Koidanov (Hasidic dynasty)

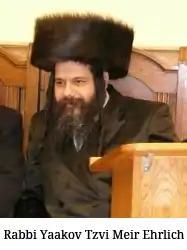

After the Holocaust, Koidanover Hasidism was re-established in Tel Aviv by Rabbi Chanoch Henoch Dov Zilberfarb (1890–1978), who was the son of Reb Meshulam Zalman Yosef Zilberfarb and the Koidanover Rebbe of Botoshan. Reb Chanoch Henoch Dov was succeeded by his son, Reb Aharon Zilberfarb (d. 1994), and then by his grandson, the present Koidanover Rebbe, Rabbi Yaakov Tzvi Meir Ehrlich. Under Rabbi Yaakov Tzvi Meir Ehrlich's direction, the Koidanover dynasty maintains synagogues in Tel Aviv and Bnei Brak and a yeshiva, in addition to chesed projects. The Rebbe is heavily involved in "kiruv" (outreach). His beis medrash, is located in Dizengoff Square and serves as an outreach center where weekly lectures and a Friday-night "Oneg Shabbat" attract many secular Jews and guide them towards religious observance. Reb Yaakov Tzvi Meir is well known as an inspiring speaker and educator of youth.